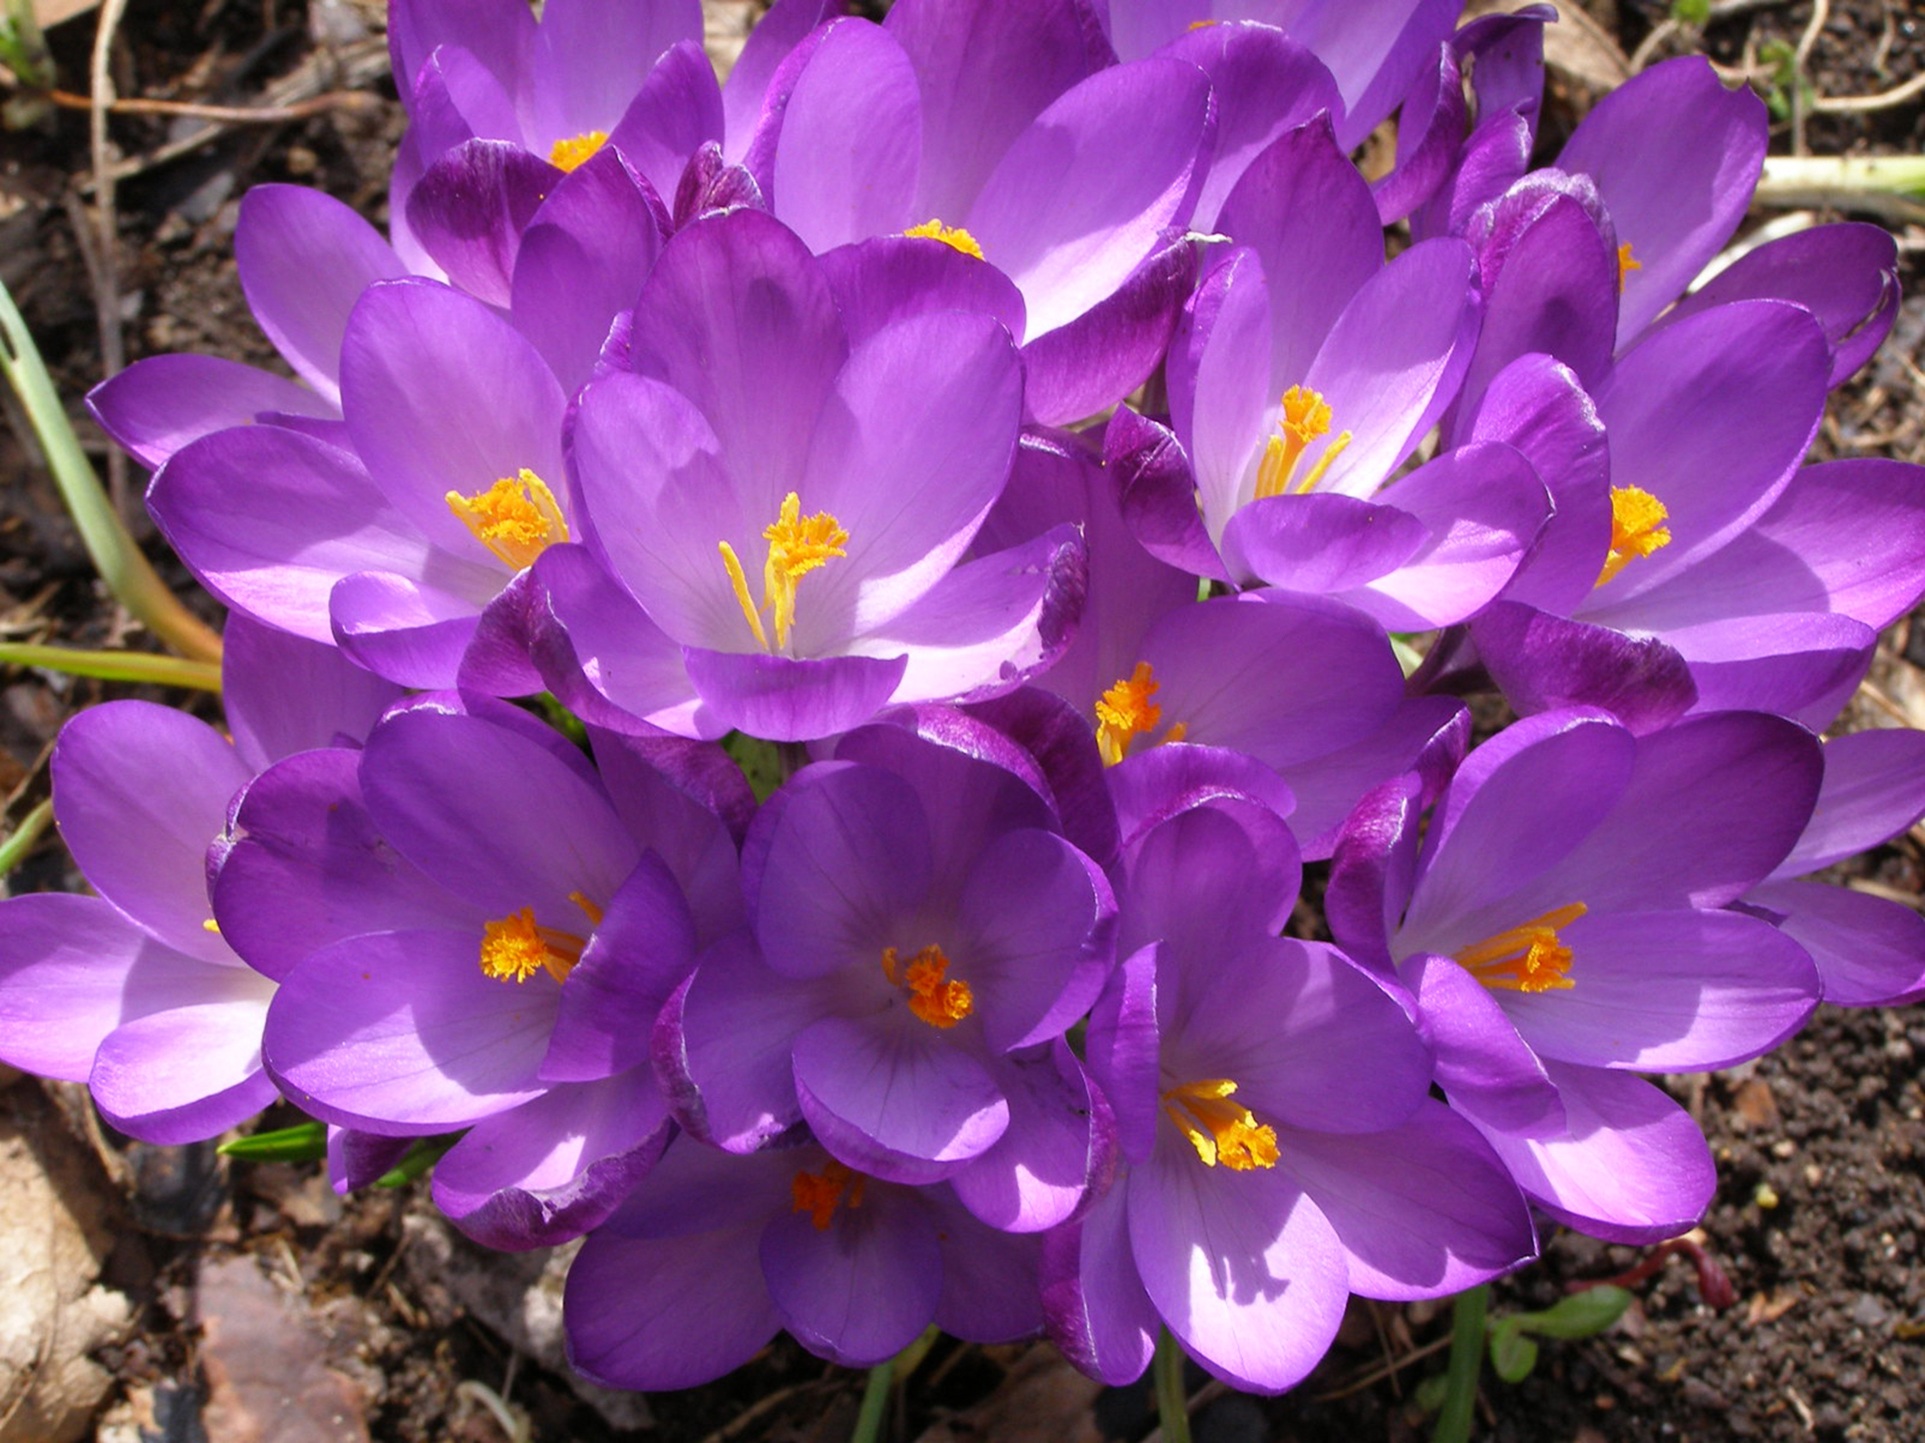
plant, flower, purple, petal, flora, crocus, flowering plant, annual plant, land plant, iris family